Open-source video game

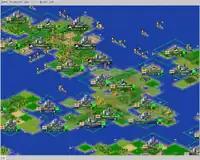
"FreeCiv"

The "Freeciv" project was started in 1995 and gave rise to another new style of free game development. Similar to the cooperative nature of the Linux kernel development, "Freeciv" was extended by many volunteers, rather than only one or two authors. It had started out as a small university student project but then branched out into its current form and is still being developed today. "Freeciv" also proved to be one of the earliest very popular free software games, and was among the first to be included with Linux distributions, a system commonly known now as a source of peer review or selection of quality for free gaming projects. Magazines, news sources and websites have also started noting free games, often in listings. "Freeciv" and other archetypes have led to the development of many other clones of popular proprietary games. "Lincity" was also started in 1995, despite there having been a Unix version of its namesake officially released by DUX Software in 1990.